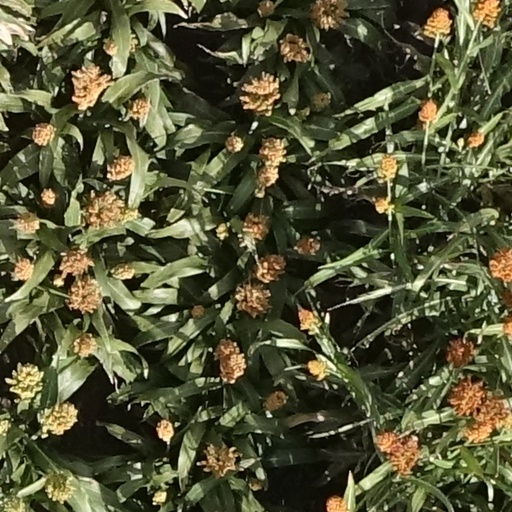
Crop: sorghum